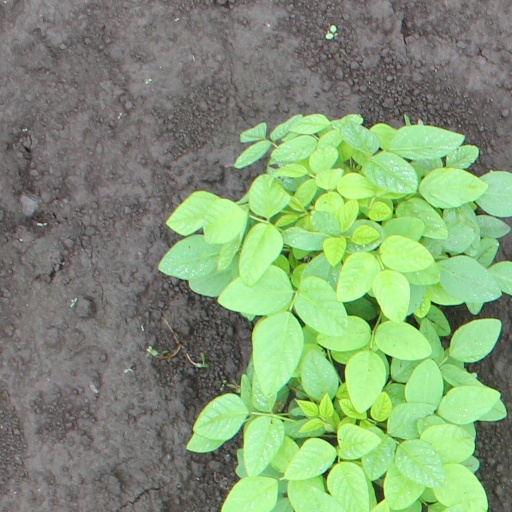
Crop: soybean